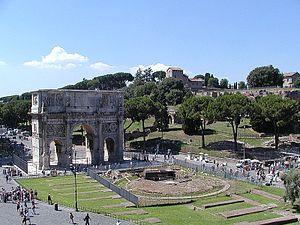
La Meta Sudans est une fontaine monumentale de la Rome antique, jadis située au pied du Colisée, devant l'arc de Constantin. Son nom de « Meta » lui vient de sa forme conique rappelant les bornes que les chars devaient contourner en bout de piste des cirques ; « Sudans » signifie « suintant » ou « transpirant », suggérant que l'eau coulait et non jaillissait depuis le sommet avant d'être recueillie dans un bassin circulaire.
Cette liste des monuments de la Rome antique recense les monuments les plus importants construits à Rome ou à proximité immédiate, depuis la fondation de la ville jusqu'au début du VIIᵉ siècle.